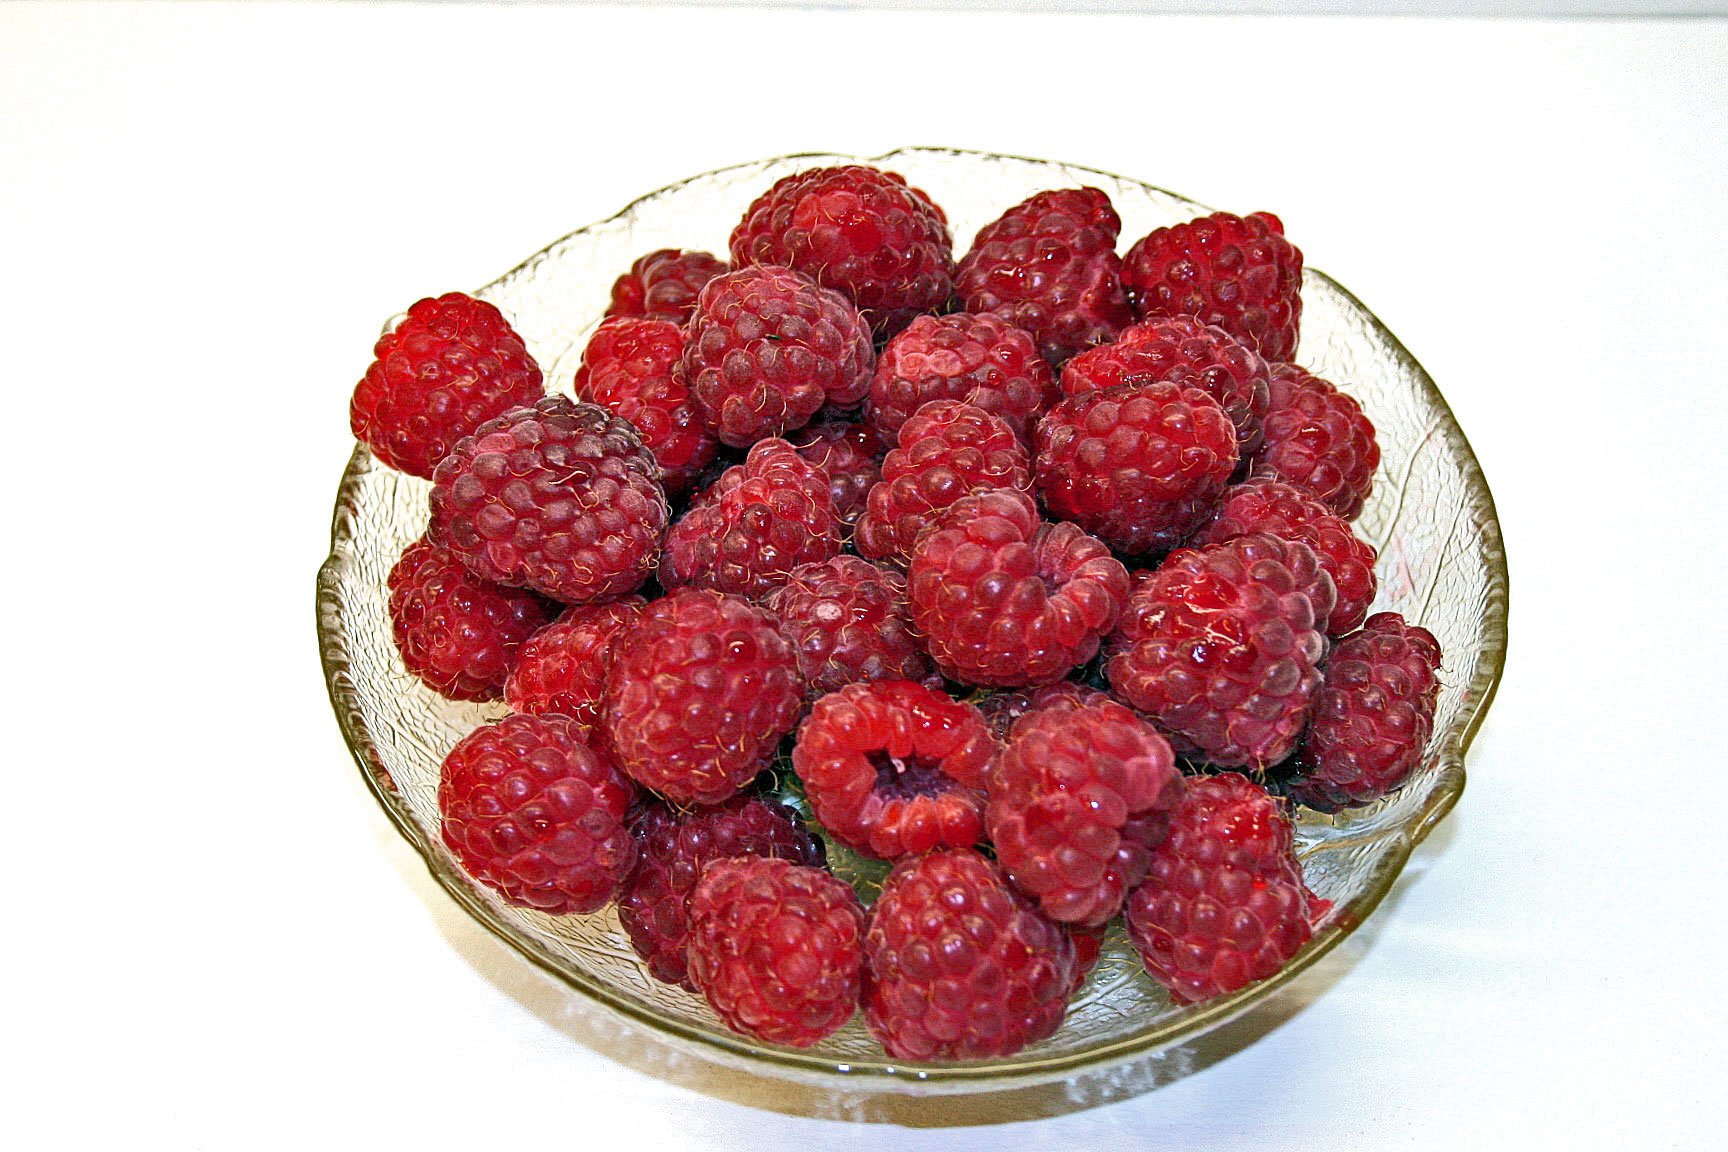
plant, raspberry, fruit, berry, sweet, food, red, produce, berries, raspberries, fruits, frutti di bosco